Angel Wings (TV series)

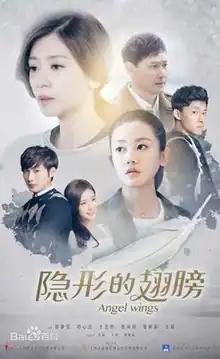
Promotional poster

Angel Wings is a 2016 Chinese drama television series starring Alyssa Chia.